Isotopes of beryllium

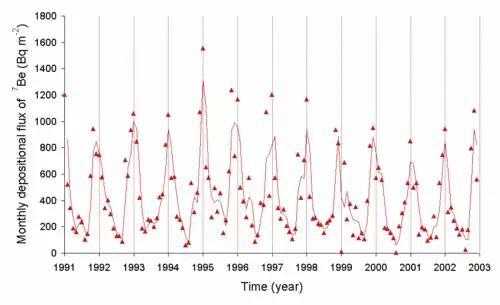
The rate of delivery of from the air to the ground in Japan

Beryllium-8 decays into two alpha particles with an extremely short half-life of seconds, a consequence of its total ground-state energy being ~92 keV greater than that of two alpha particles. This is unusual among light nuclides and creates a bottleneck in stellar nucleosynthesis, which must be bypassed by the fusion of three alpha particles to form stable carbon-12.